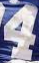
Number: 4